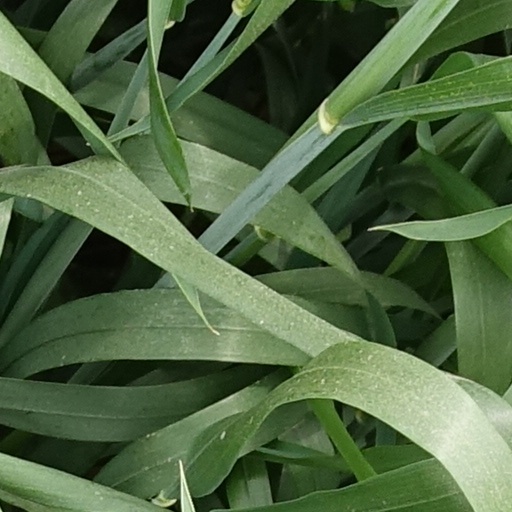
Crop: wheat